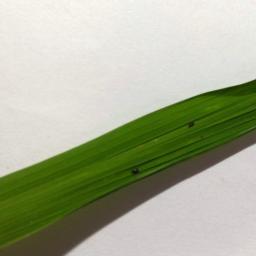
Label: Rice___Brown_Spot